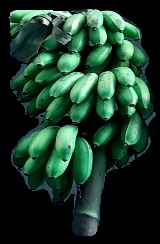
Variety: rasbale
Grade: grade2